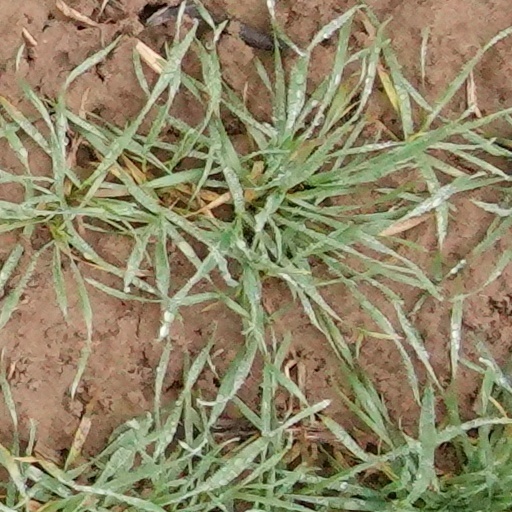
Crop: wheat